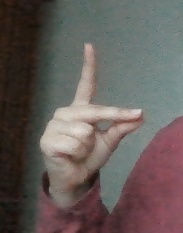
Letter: ta